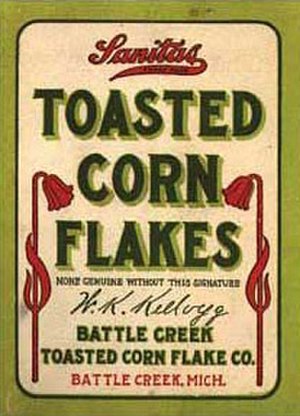
Kellogg Company / Billeder
"Kellogg Company er en amerikansk multinational producent af morgenmadsblandinger, enkle mellemmåltider og kiks. Hovedkontoret befinder sig i Battle Creek i Michigan, USA. Kellogg's producerer færdigretter som småkager, kiks, müslibarer, frugt-snacks, Rice Krispies, Special K, Cocoa Krispies, Keebler, Pringles, Pop-Tarts, Kashi, Cheez-It, Eggo, Nutri-Grain, Morningstar Farms og mange andre. Kellogg's erklærede formål er at ""Nære familier, så de kan blomstre og trives.""